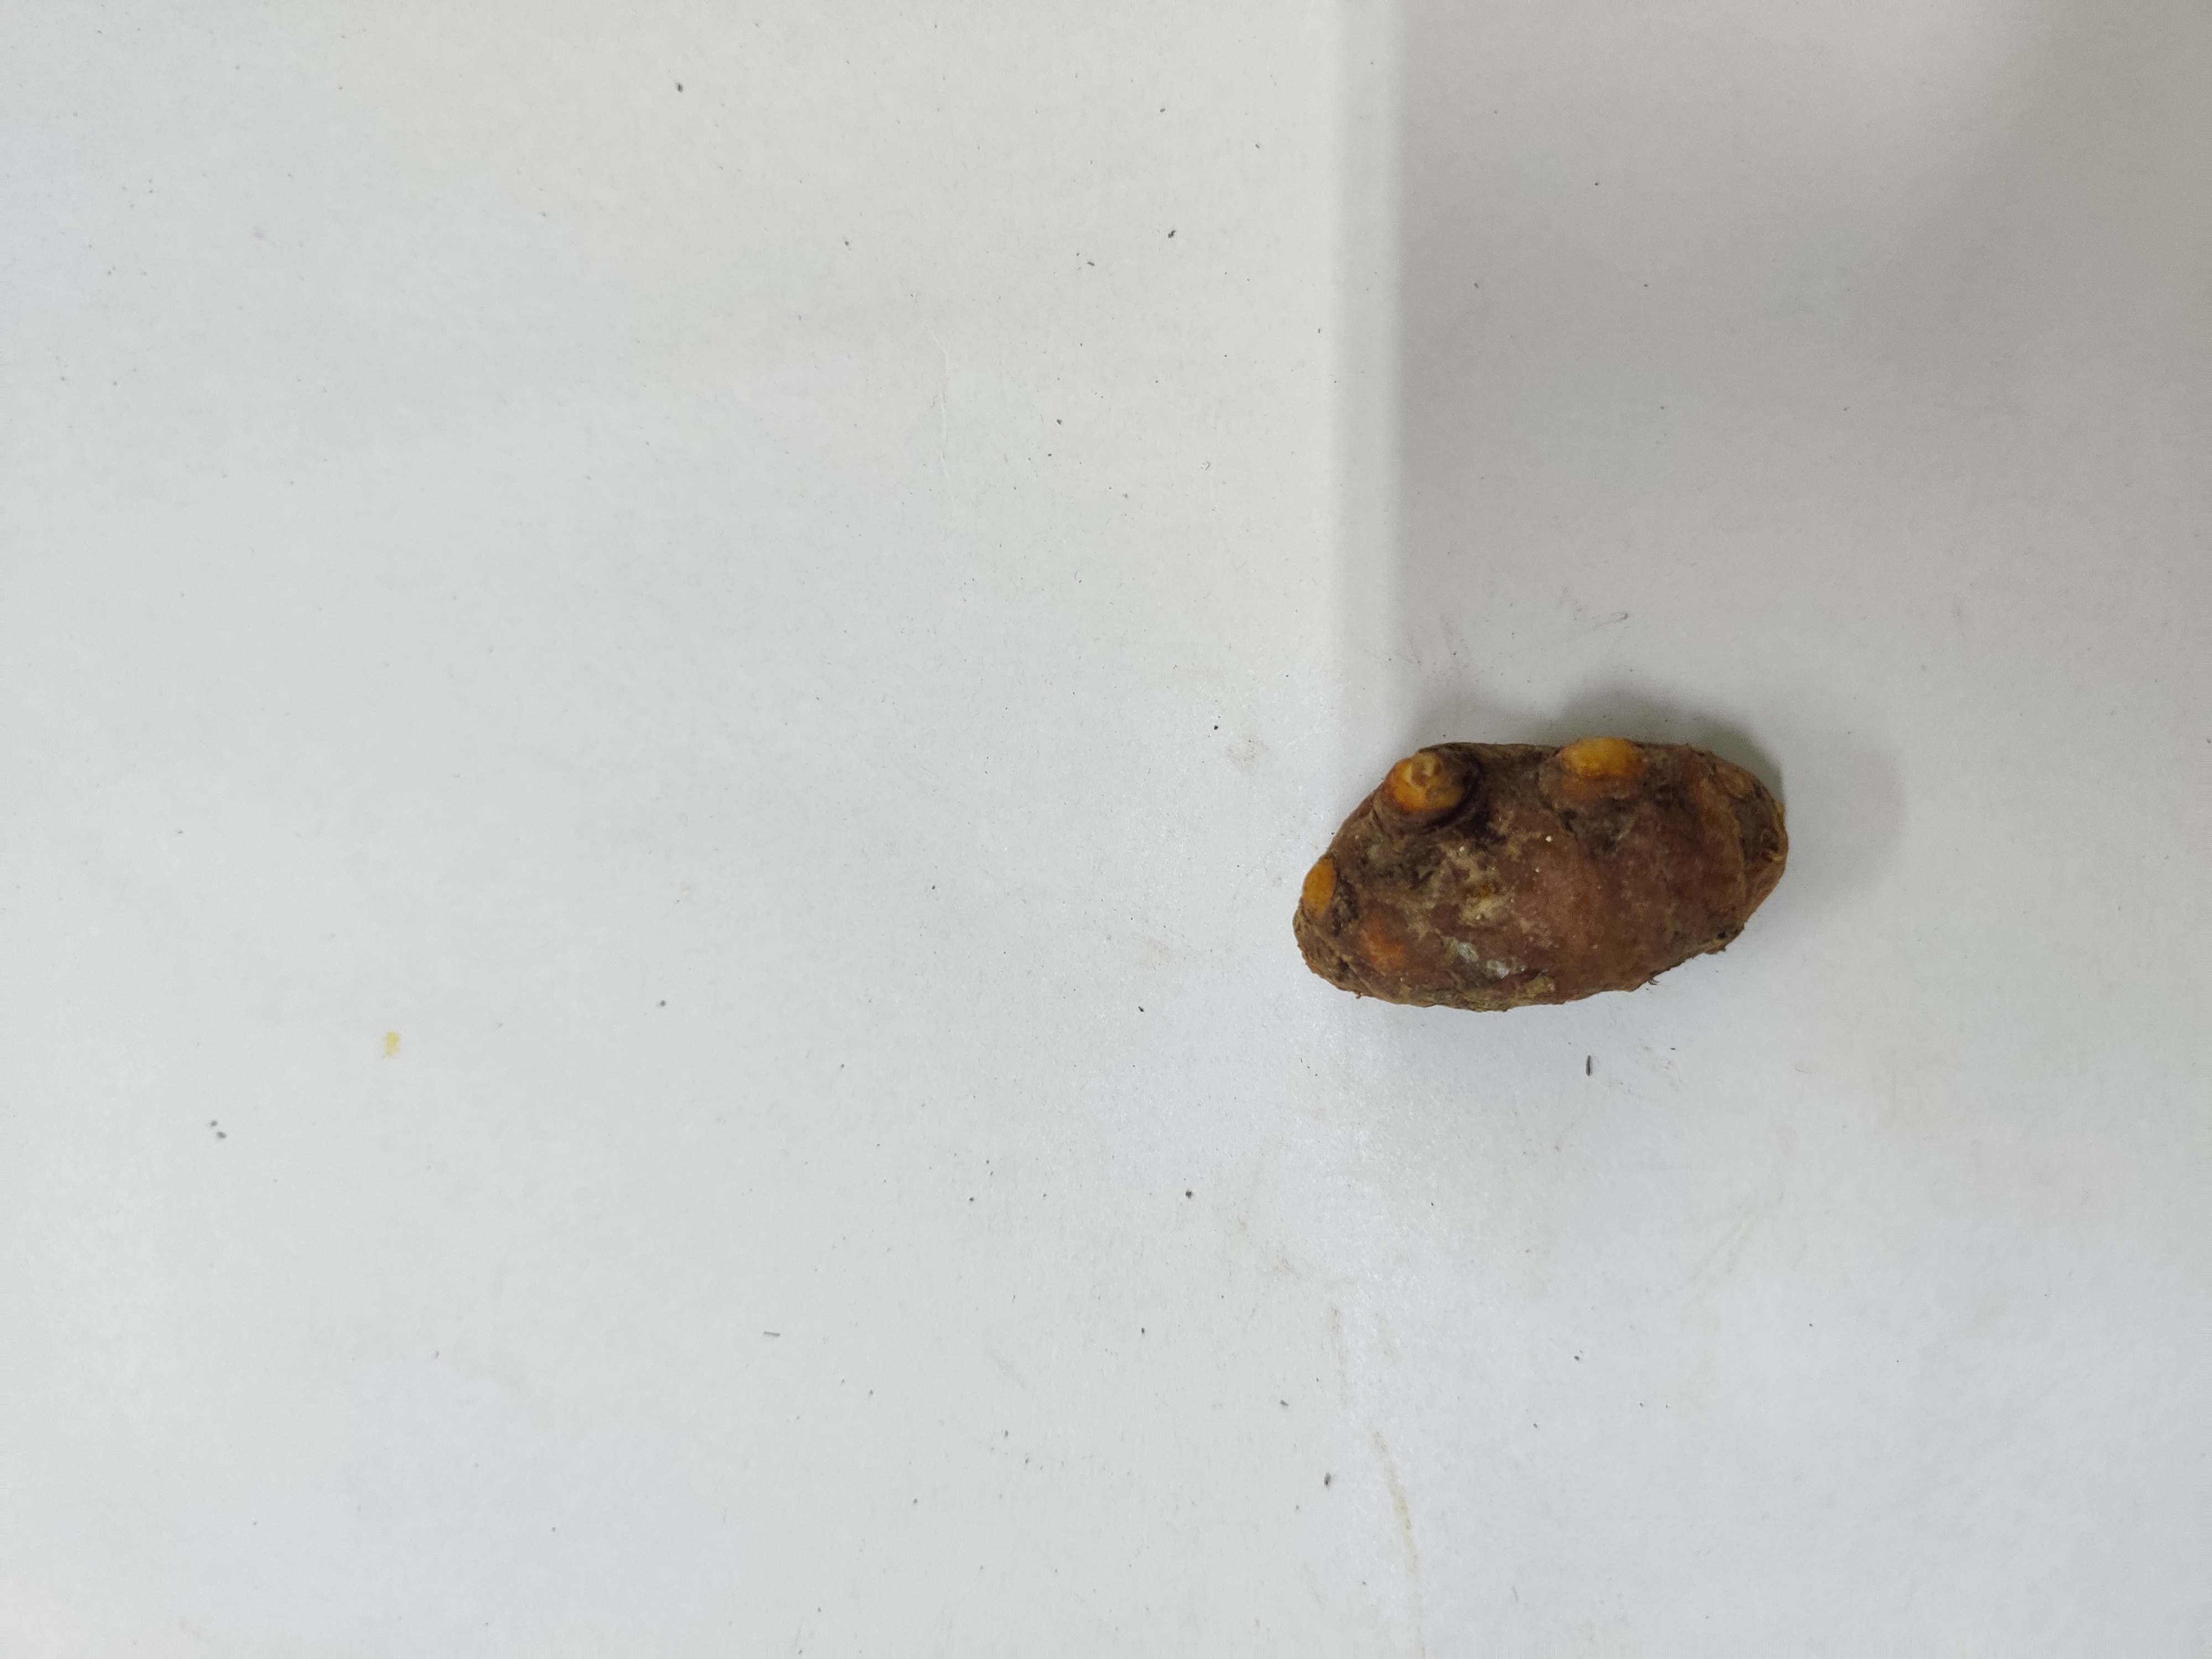
Crop: Turmeric
Condition: Damaged